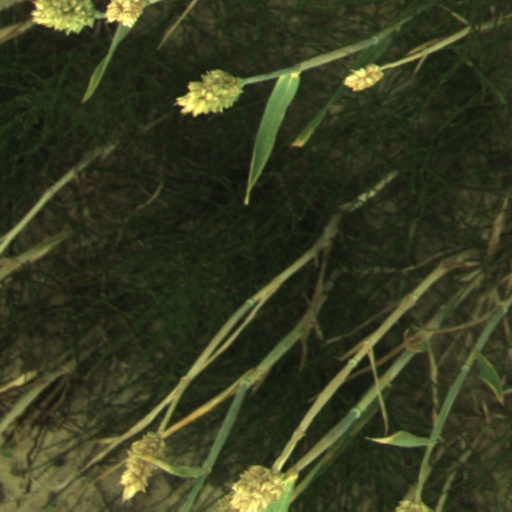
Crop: wheat